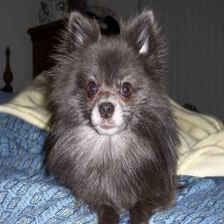
Species: dog
Breed: pomeranian